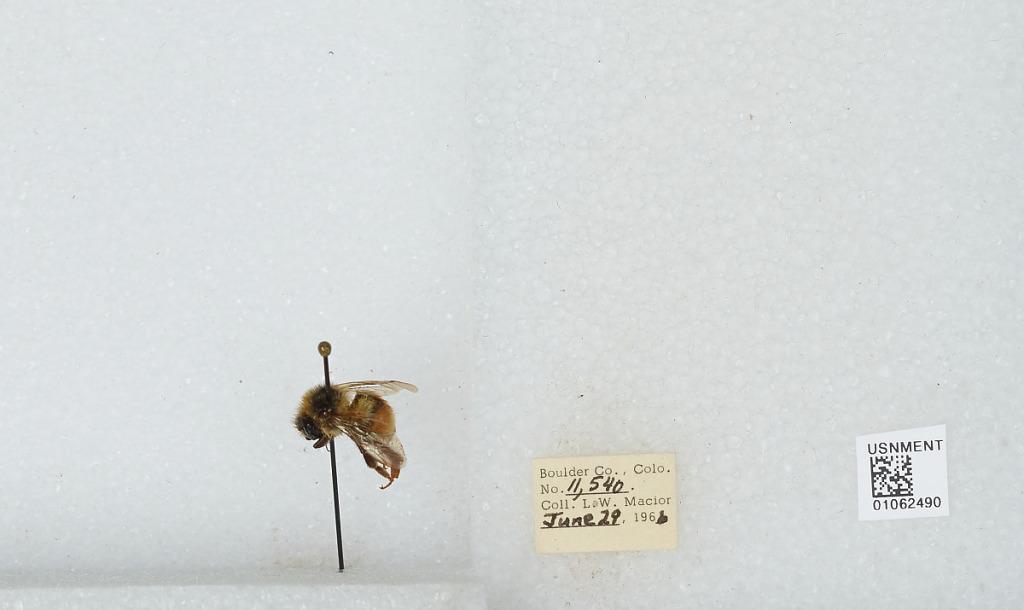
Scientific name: Bombus (Pyrobombus) bifarius Cresson
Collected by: L. Macior
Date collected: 1966-6-29
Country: United States
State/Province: Colorado
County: Boulder
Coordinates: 40.0017, -105.308